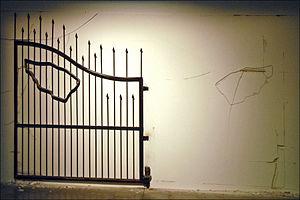
Shilpa Gupta née en 1976 est une artiste indienne contemporaine qui vit et travaille à Mumbai. Ses interventions dans l'espace public questionnent la société libérale, les droits humains, les questions religieuses.